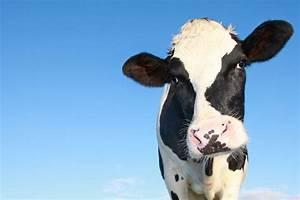
cow